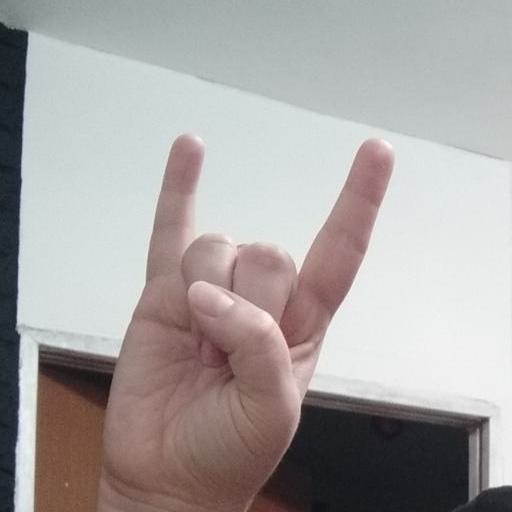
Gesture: rock